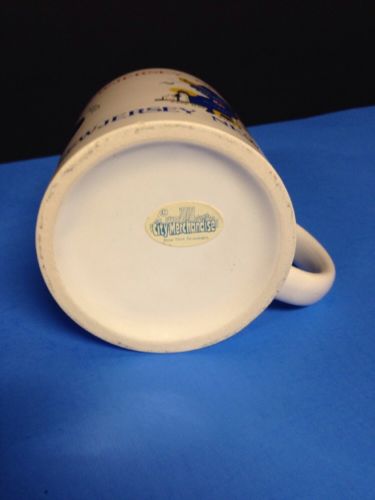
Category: mug